Macon County, Illinois

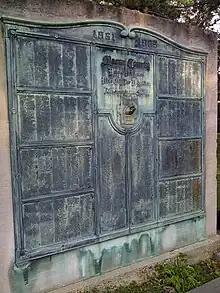
Plaque honoring 2,486 Macon County soldiers that fought in the War of the Rebellion, 1861-65

According to the US Census Bureau, the county has a total area of , of which is land and (0.9%) is water.